Fox River (Buller)

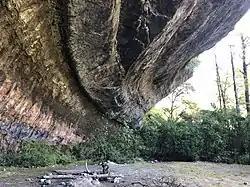
Ballroom overhang - Fox River 2019

The Fox River has its origins high in the Paparoa Range, and flows in a north-west direction through the limestone syncline. The river passes through deep limestone canyons on its way to the coast. One of the main tributaries is Dilemma Creek.